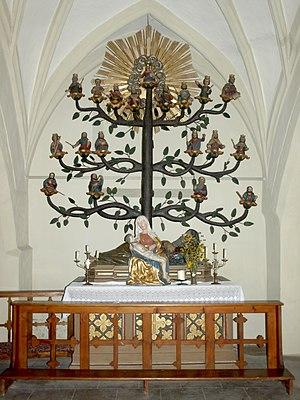
L’arbre de Jessé est un motif fréquent dans l'art chrétien entre le XIIᵉ et le XVᵉ siècle : il représente une schématisation de la généalogie de Jésus, c'est-à-dire l'arbre généalogique présumé de Jésus de Nazareth à partir de Jessé, père du roi David.